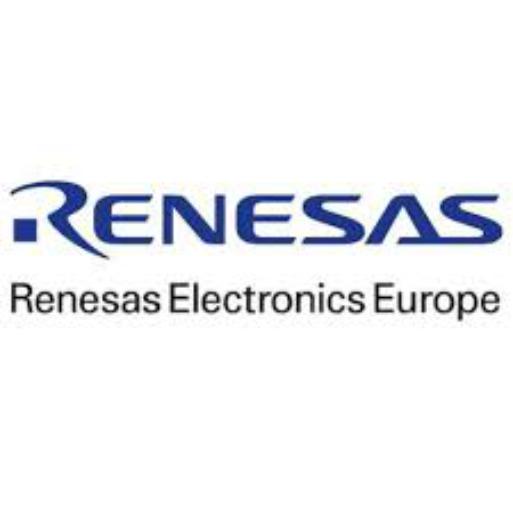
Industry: Electronic